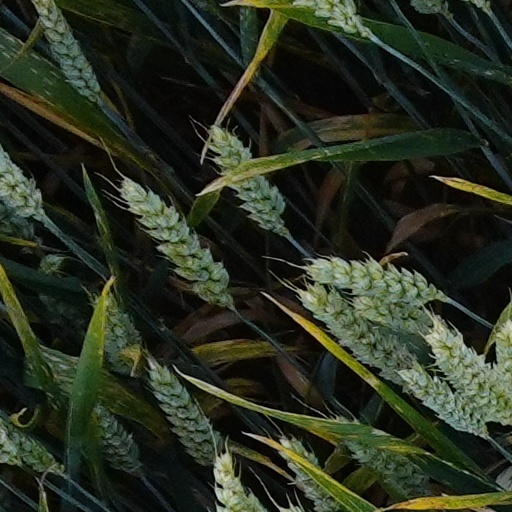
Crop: wheat